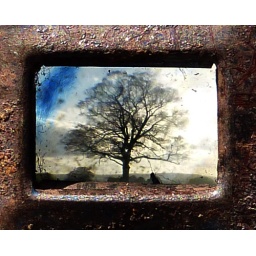
autumn tree in a rusty frame